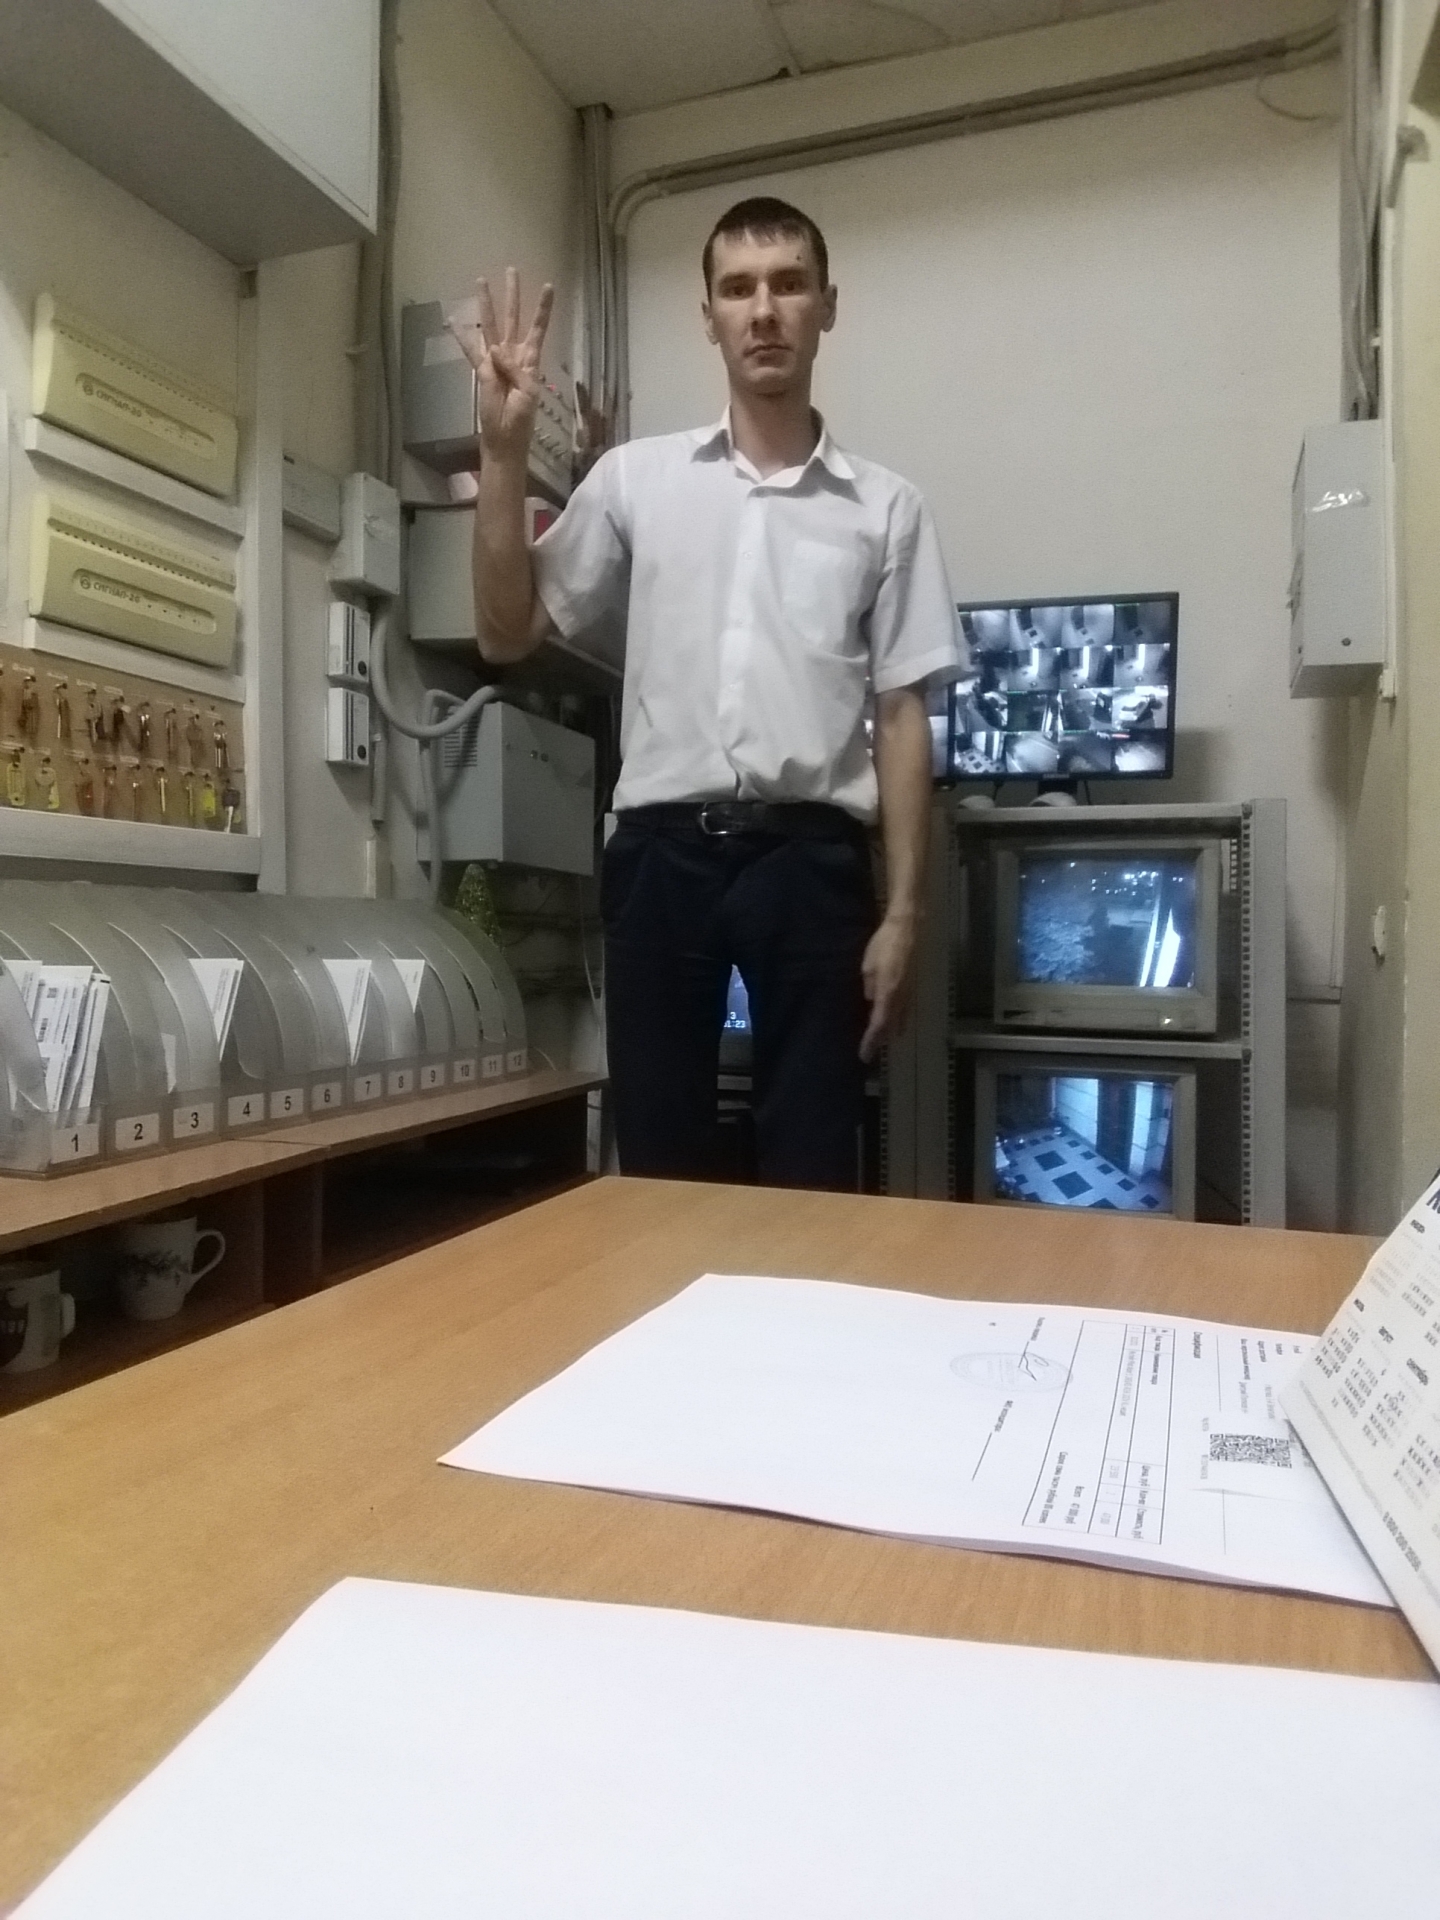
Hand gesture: four